Sean Callery

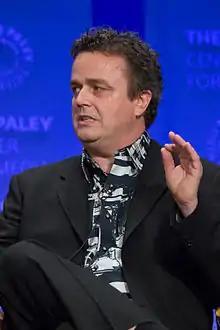
Callery at the 2015 PaleyFest

Sean Callery (born 1964) is an American musician and composer, best known for composing the music for the action/drama "24" and the Marvel adaptation "Jessica Jones". Other projects include the 2004 video game, "" and the television series "La Femme Nikita" and "Homeland". Most recently he composes the music for the series "Designated Survivor" and "Bull".